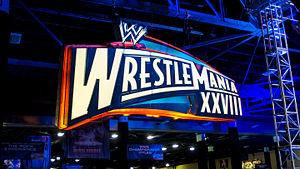
WrestleMania XXVIII est le vingt-huitième WrestleMania de l'histoire, un pay-per-view produit par la WWE. Il s'est déroulé le 1ᵉʳ avril 2012 au Sun Life Stadium de Miami.